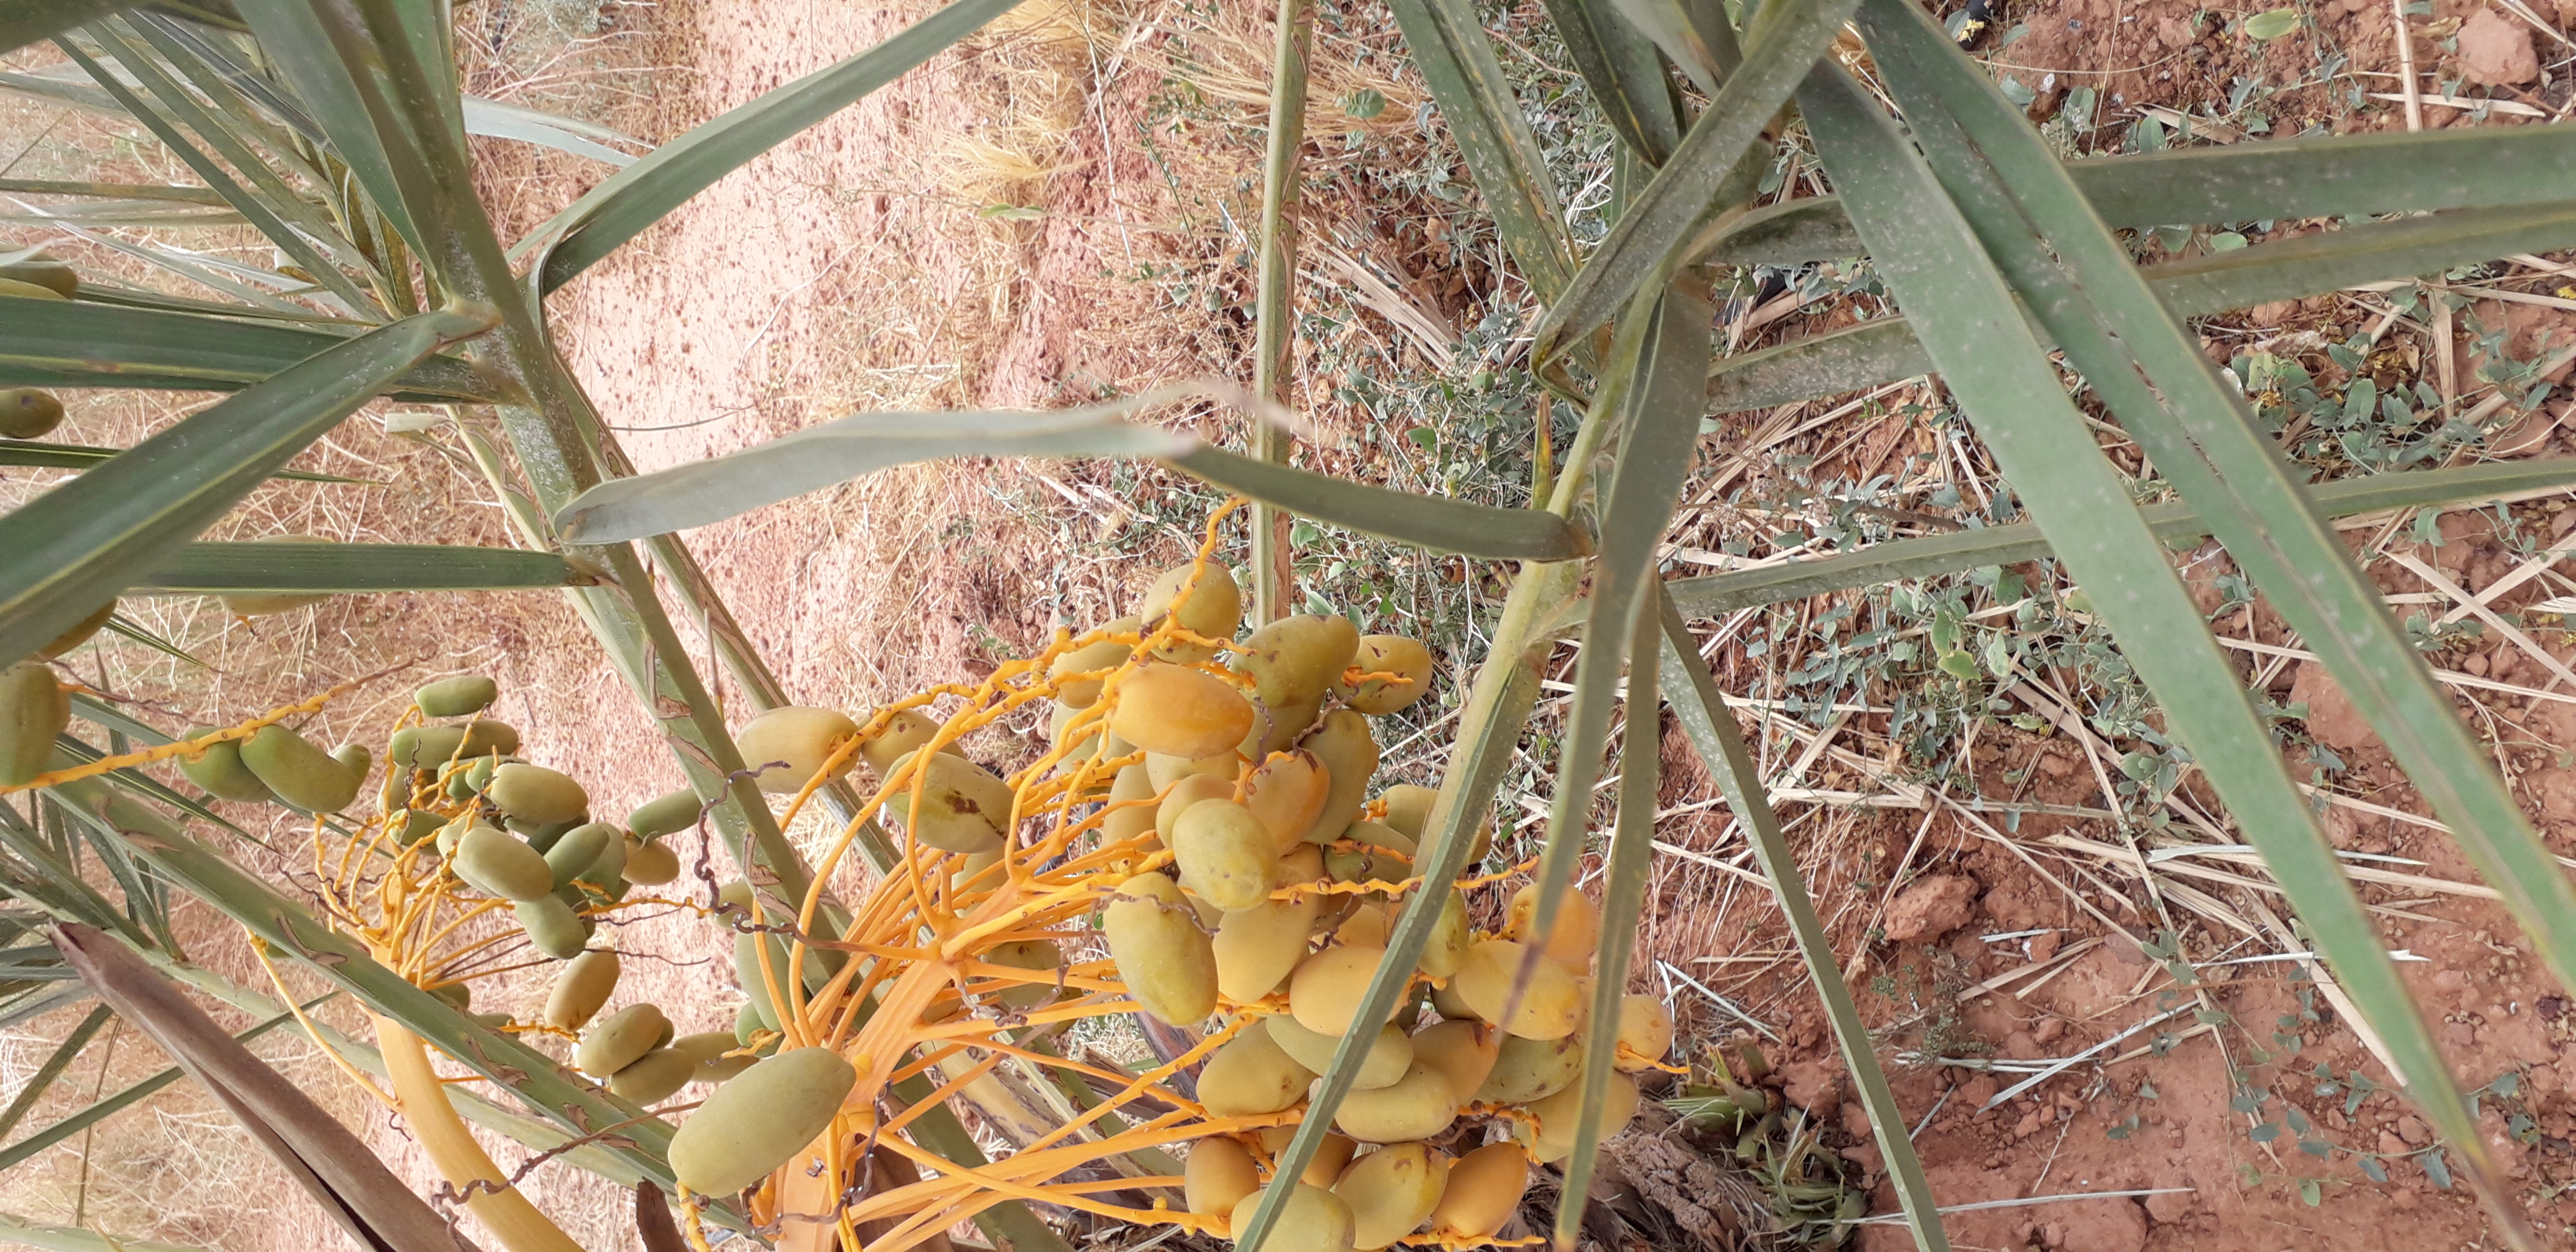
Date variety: Boumajhoul